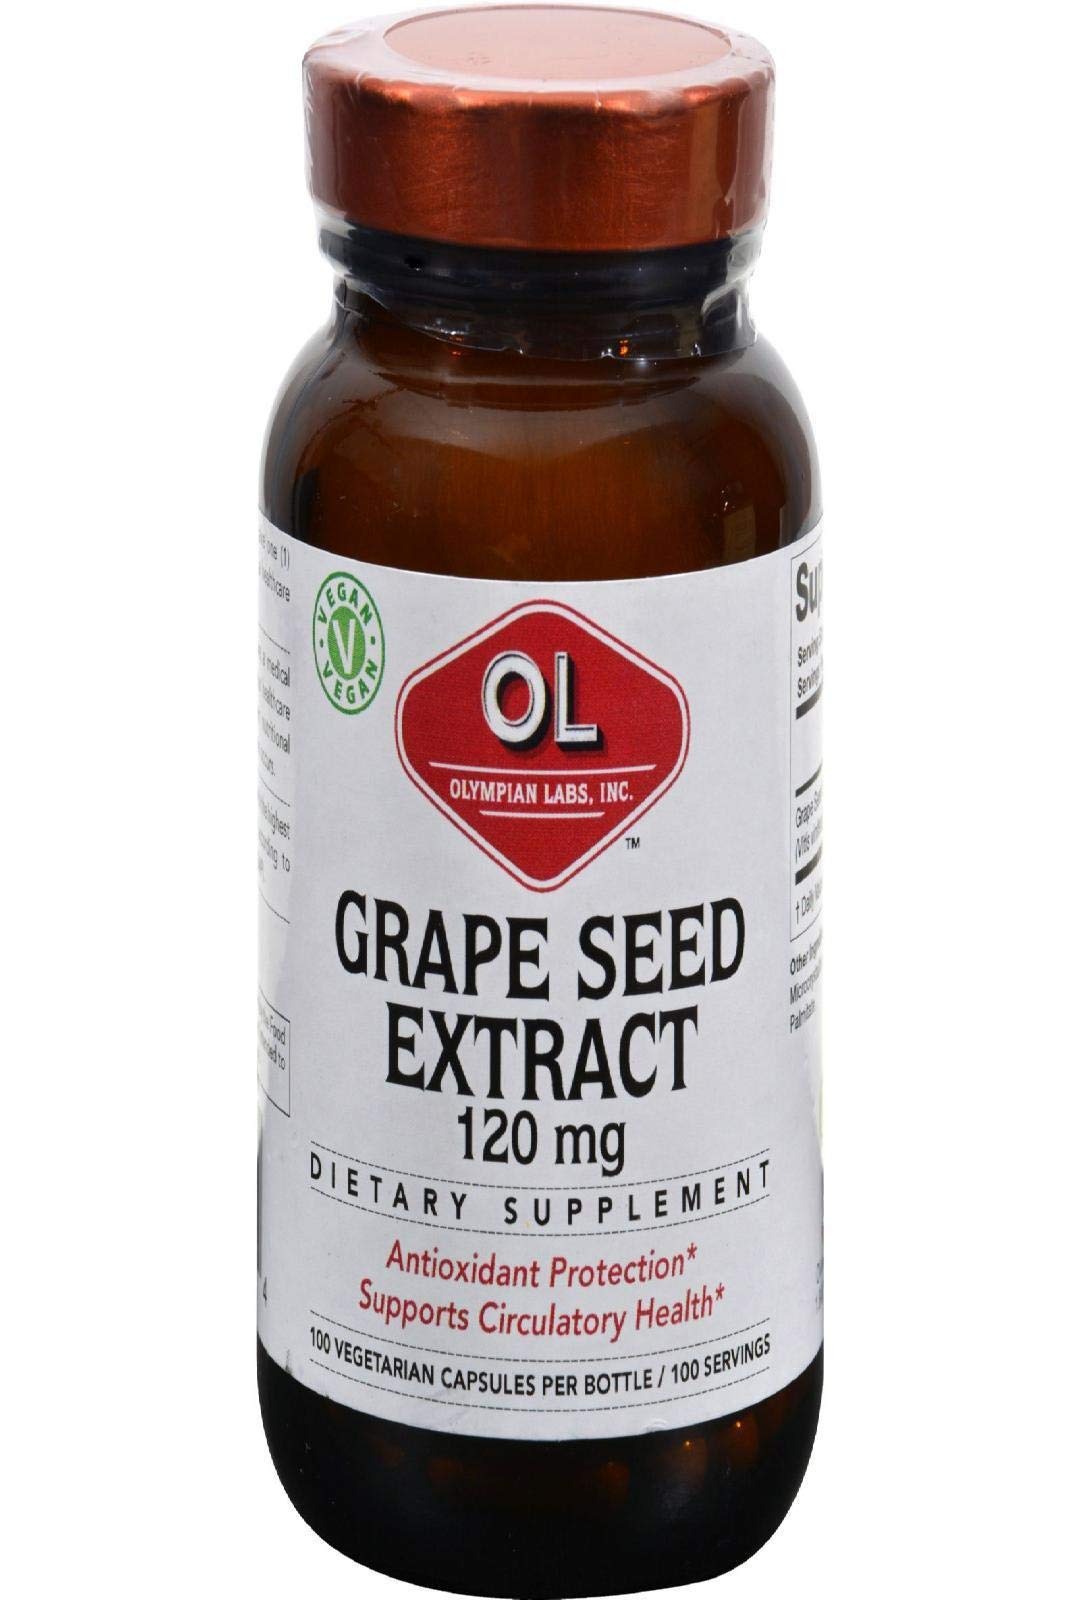
Item Name: Olympian Labs Grape Seed Extract 400 Mg, 100 ct
Bullet Point: Most powerful anti-oxidant and free radical scavenger known
Value: 100.0
Unit: Count

Price: 40.49